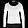
Label: Pullover